Napoleon's Campaigns in Miniature

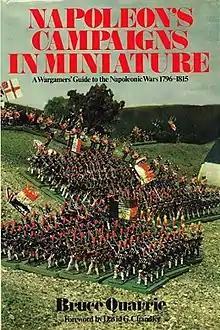
First edition

Napoleon's Campaigns in Miniature:War Gamers' Guide to the Napoleonic Wars, 1796–1815 is a book written by Bruce Quarrie. It concerns wargaming in the Napoleonic era, and provides information on history, weapons, painting, and its own set of rules. It was published on October 17, 1977 by Patrick Stephens with the . The book remained in print until at least 1992 when the 4th edition was published.